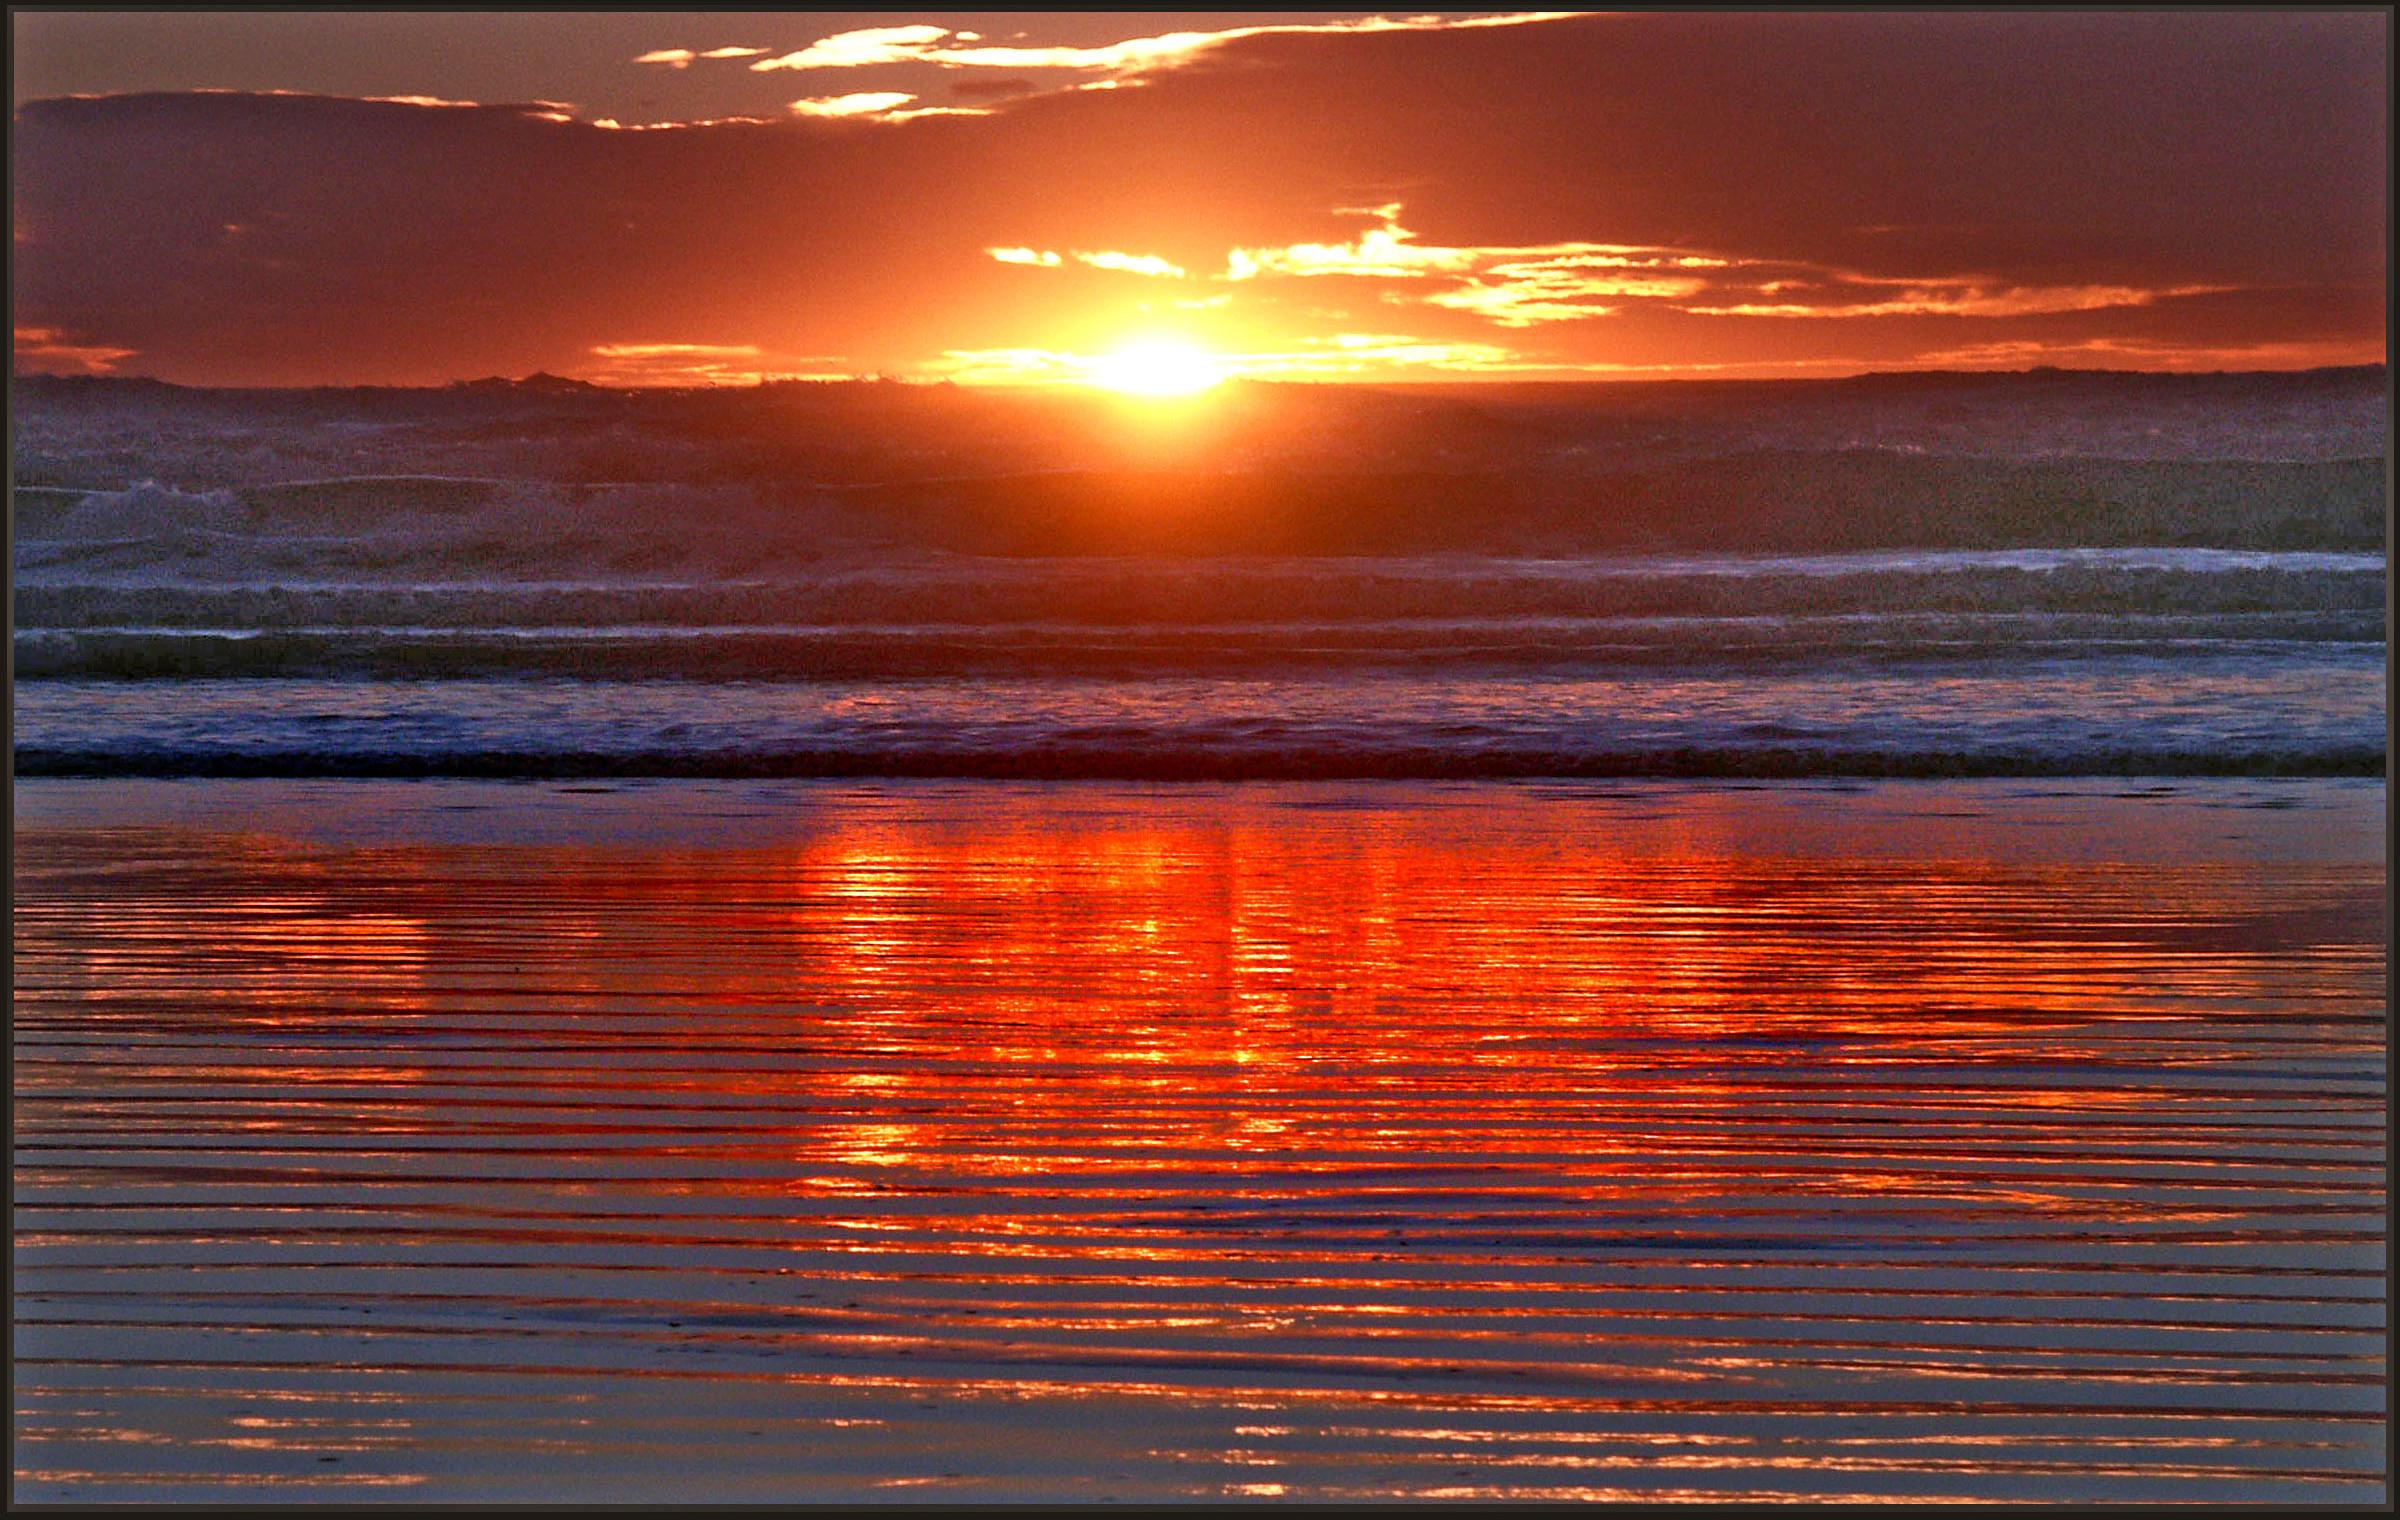
beach, sea, coast, ocean, horizon, cloud, sky, sunrise, sunset, sunlight, shore, wave, dawn, atmosphere, pier, dusk, evening, reflection, publicdomain, newzealand, christchurch, newbrighton, christcurchbeach, afterglow, wind wave, red sky at morning